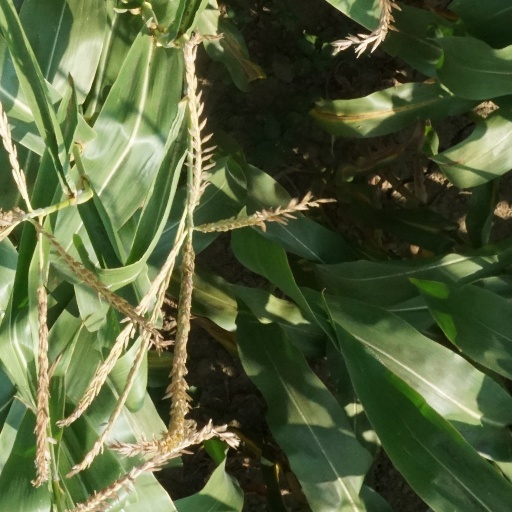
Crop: maize; corn